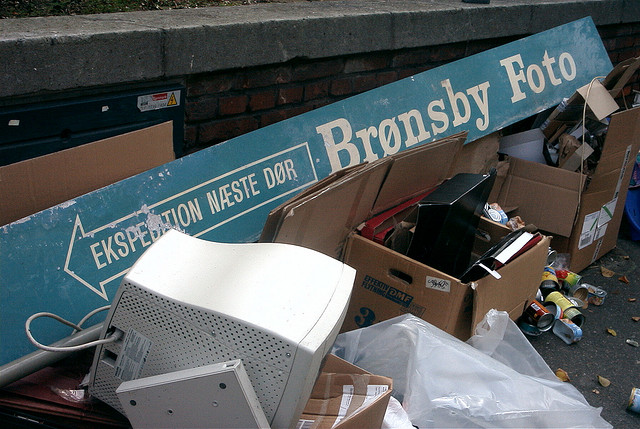
user: Given an image and a question. Answer the question in a short answer. Question: A screen lies on the floor is it a crt or lcd? Short Answer:
assistant: lcd